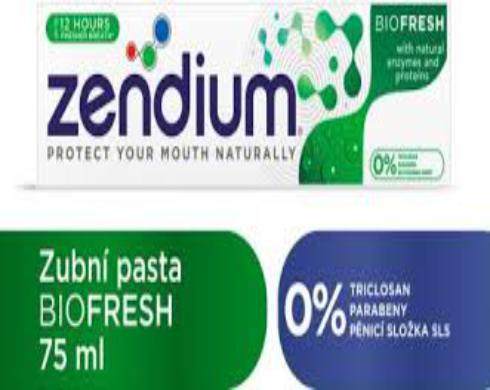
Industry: Medical